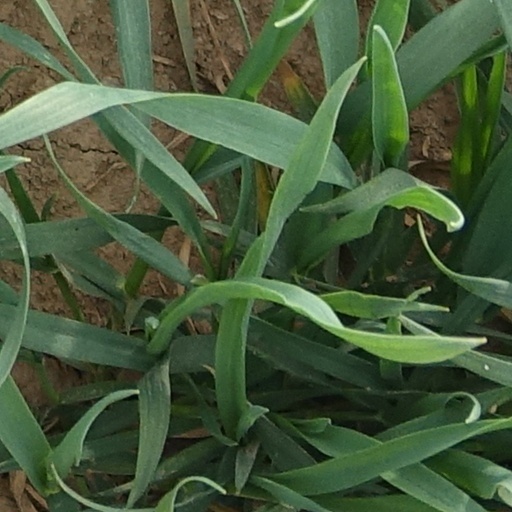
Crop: wheat